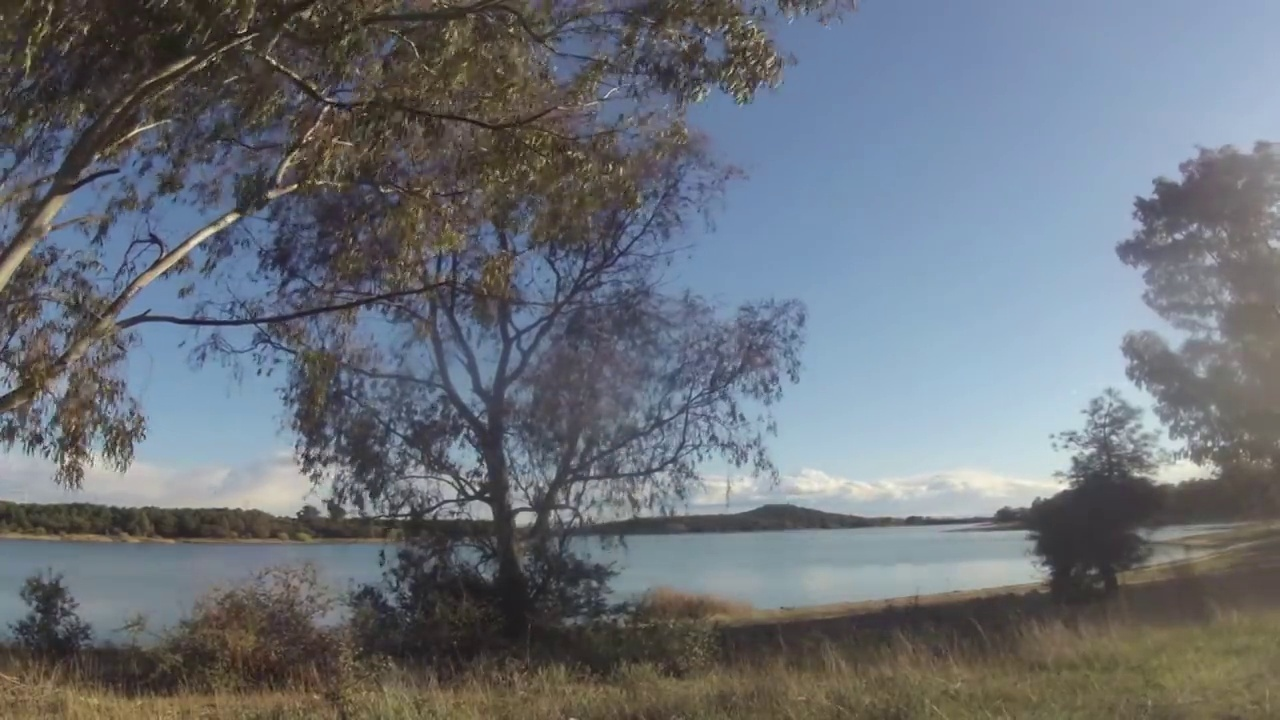
Fire: no
Smoke: no